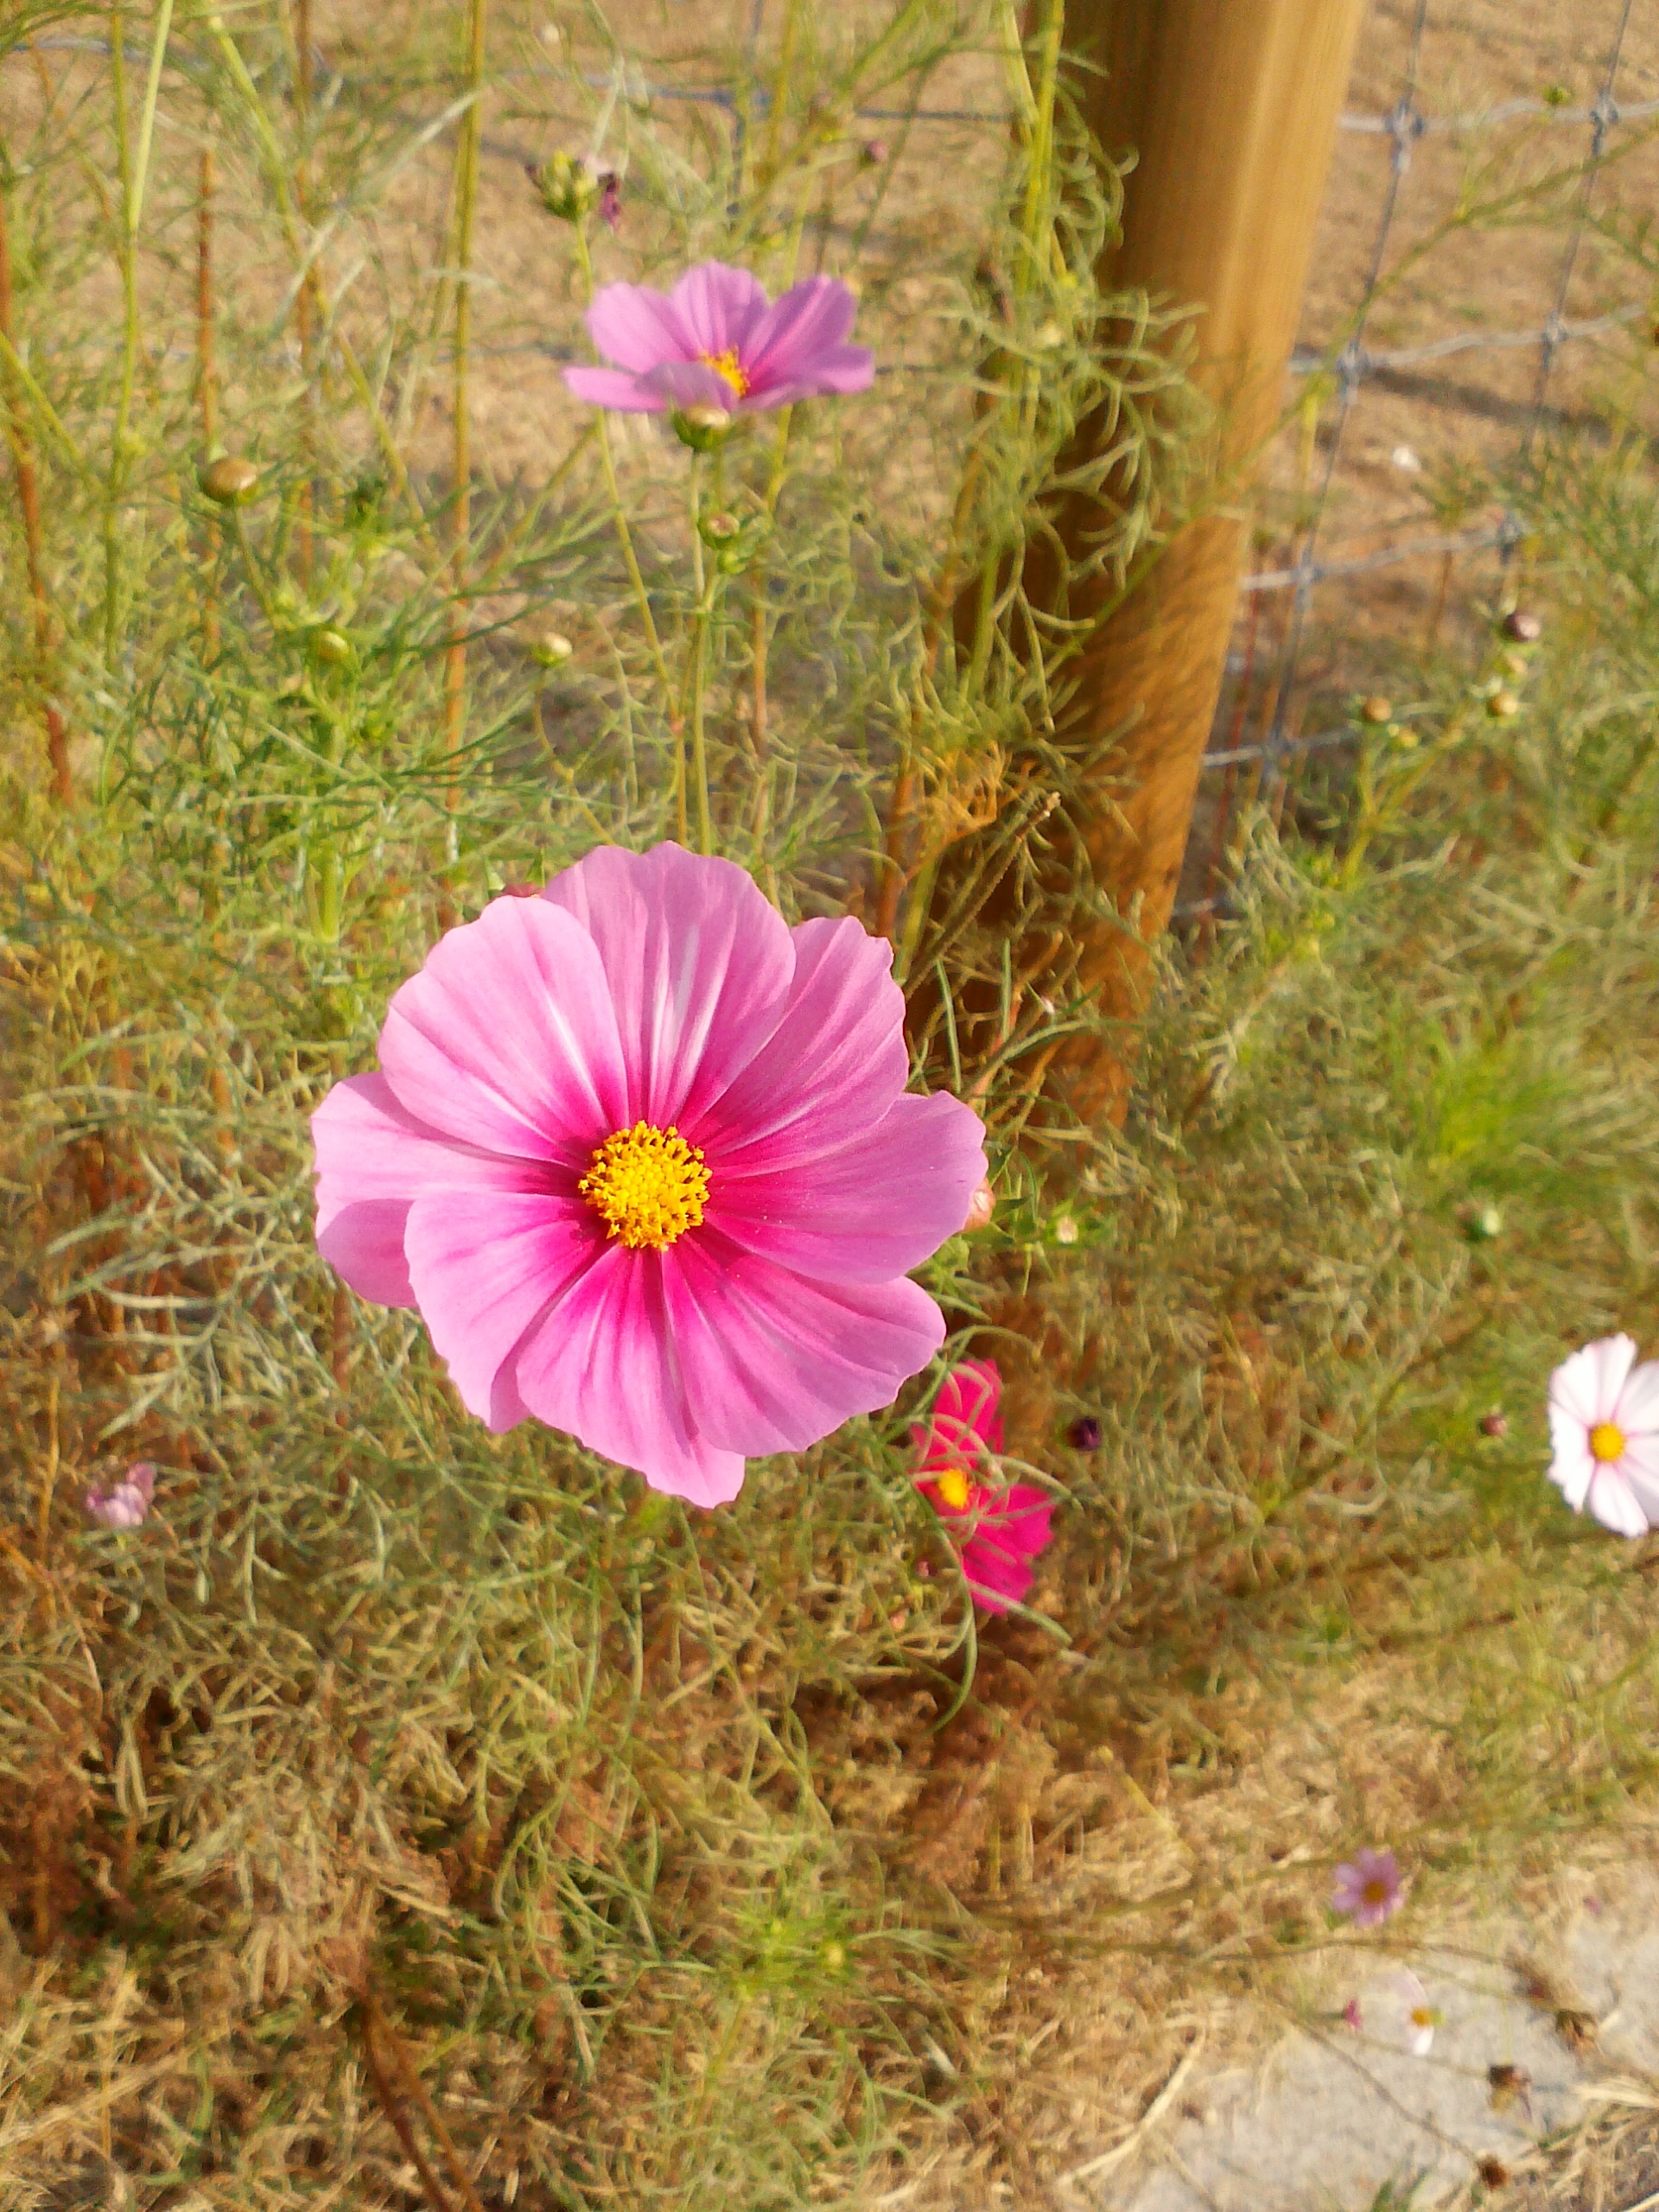
plant, meadow, cosmos, flower, petal, botany, flora, wildflower, flowers, flowering plant, annual plant, land plant, garden cosmos